ACOMA

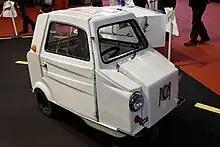
Mini-Comtesse

The Mini-Comtesse was the smallest car produced. It was a single seater three wheeler with two training wheels at the front to improve stability. To comply with the initial "L-category" regulations the car had a pedal which could technically speaking be used to propel the vehicle. Pushing down on the pedal would propel the car about one foot forward, thus meeting the letter of the law. The car had a conventional door on one side and folding gull wing door on the other to allow it to park in extremely confined spaces. The car was front-engine, front-wheel drive by a Sachs air-cooled 49 cc single cylinder, 2-stroke, 3 hp engine connected by a centrifugal clutch to a two speed gearbox with no reverse gear. It had a top speed of 20 mph. Production of the Mini-Comtesse ended in 1979. Paul Clement-Colin says they were powered by a Saxonette 47 cc or Motobécane 50 cc engine.